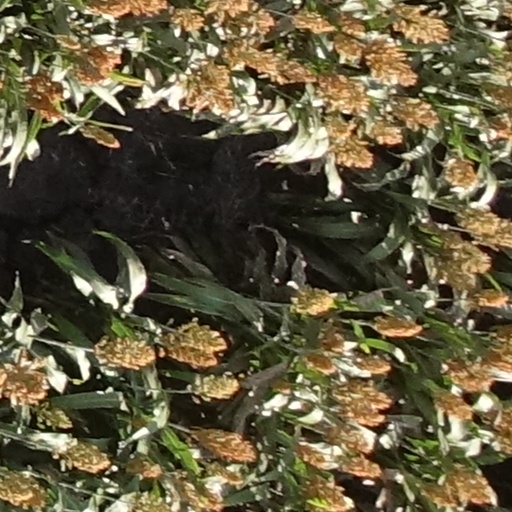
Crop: sorghum